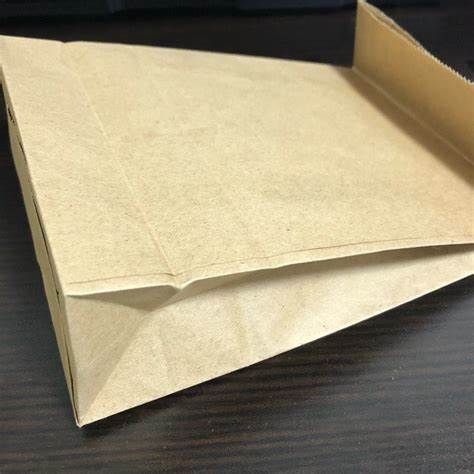
Waste category: paper